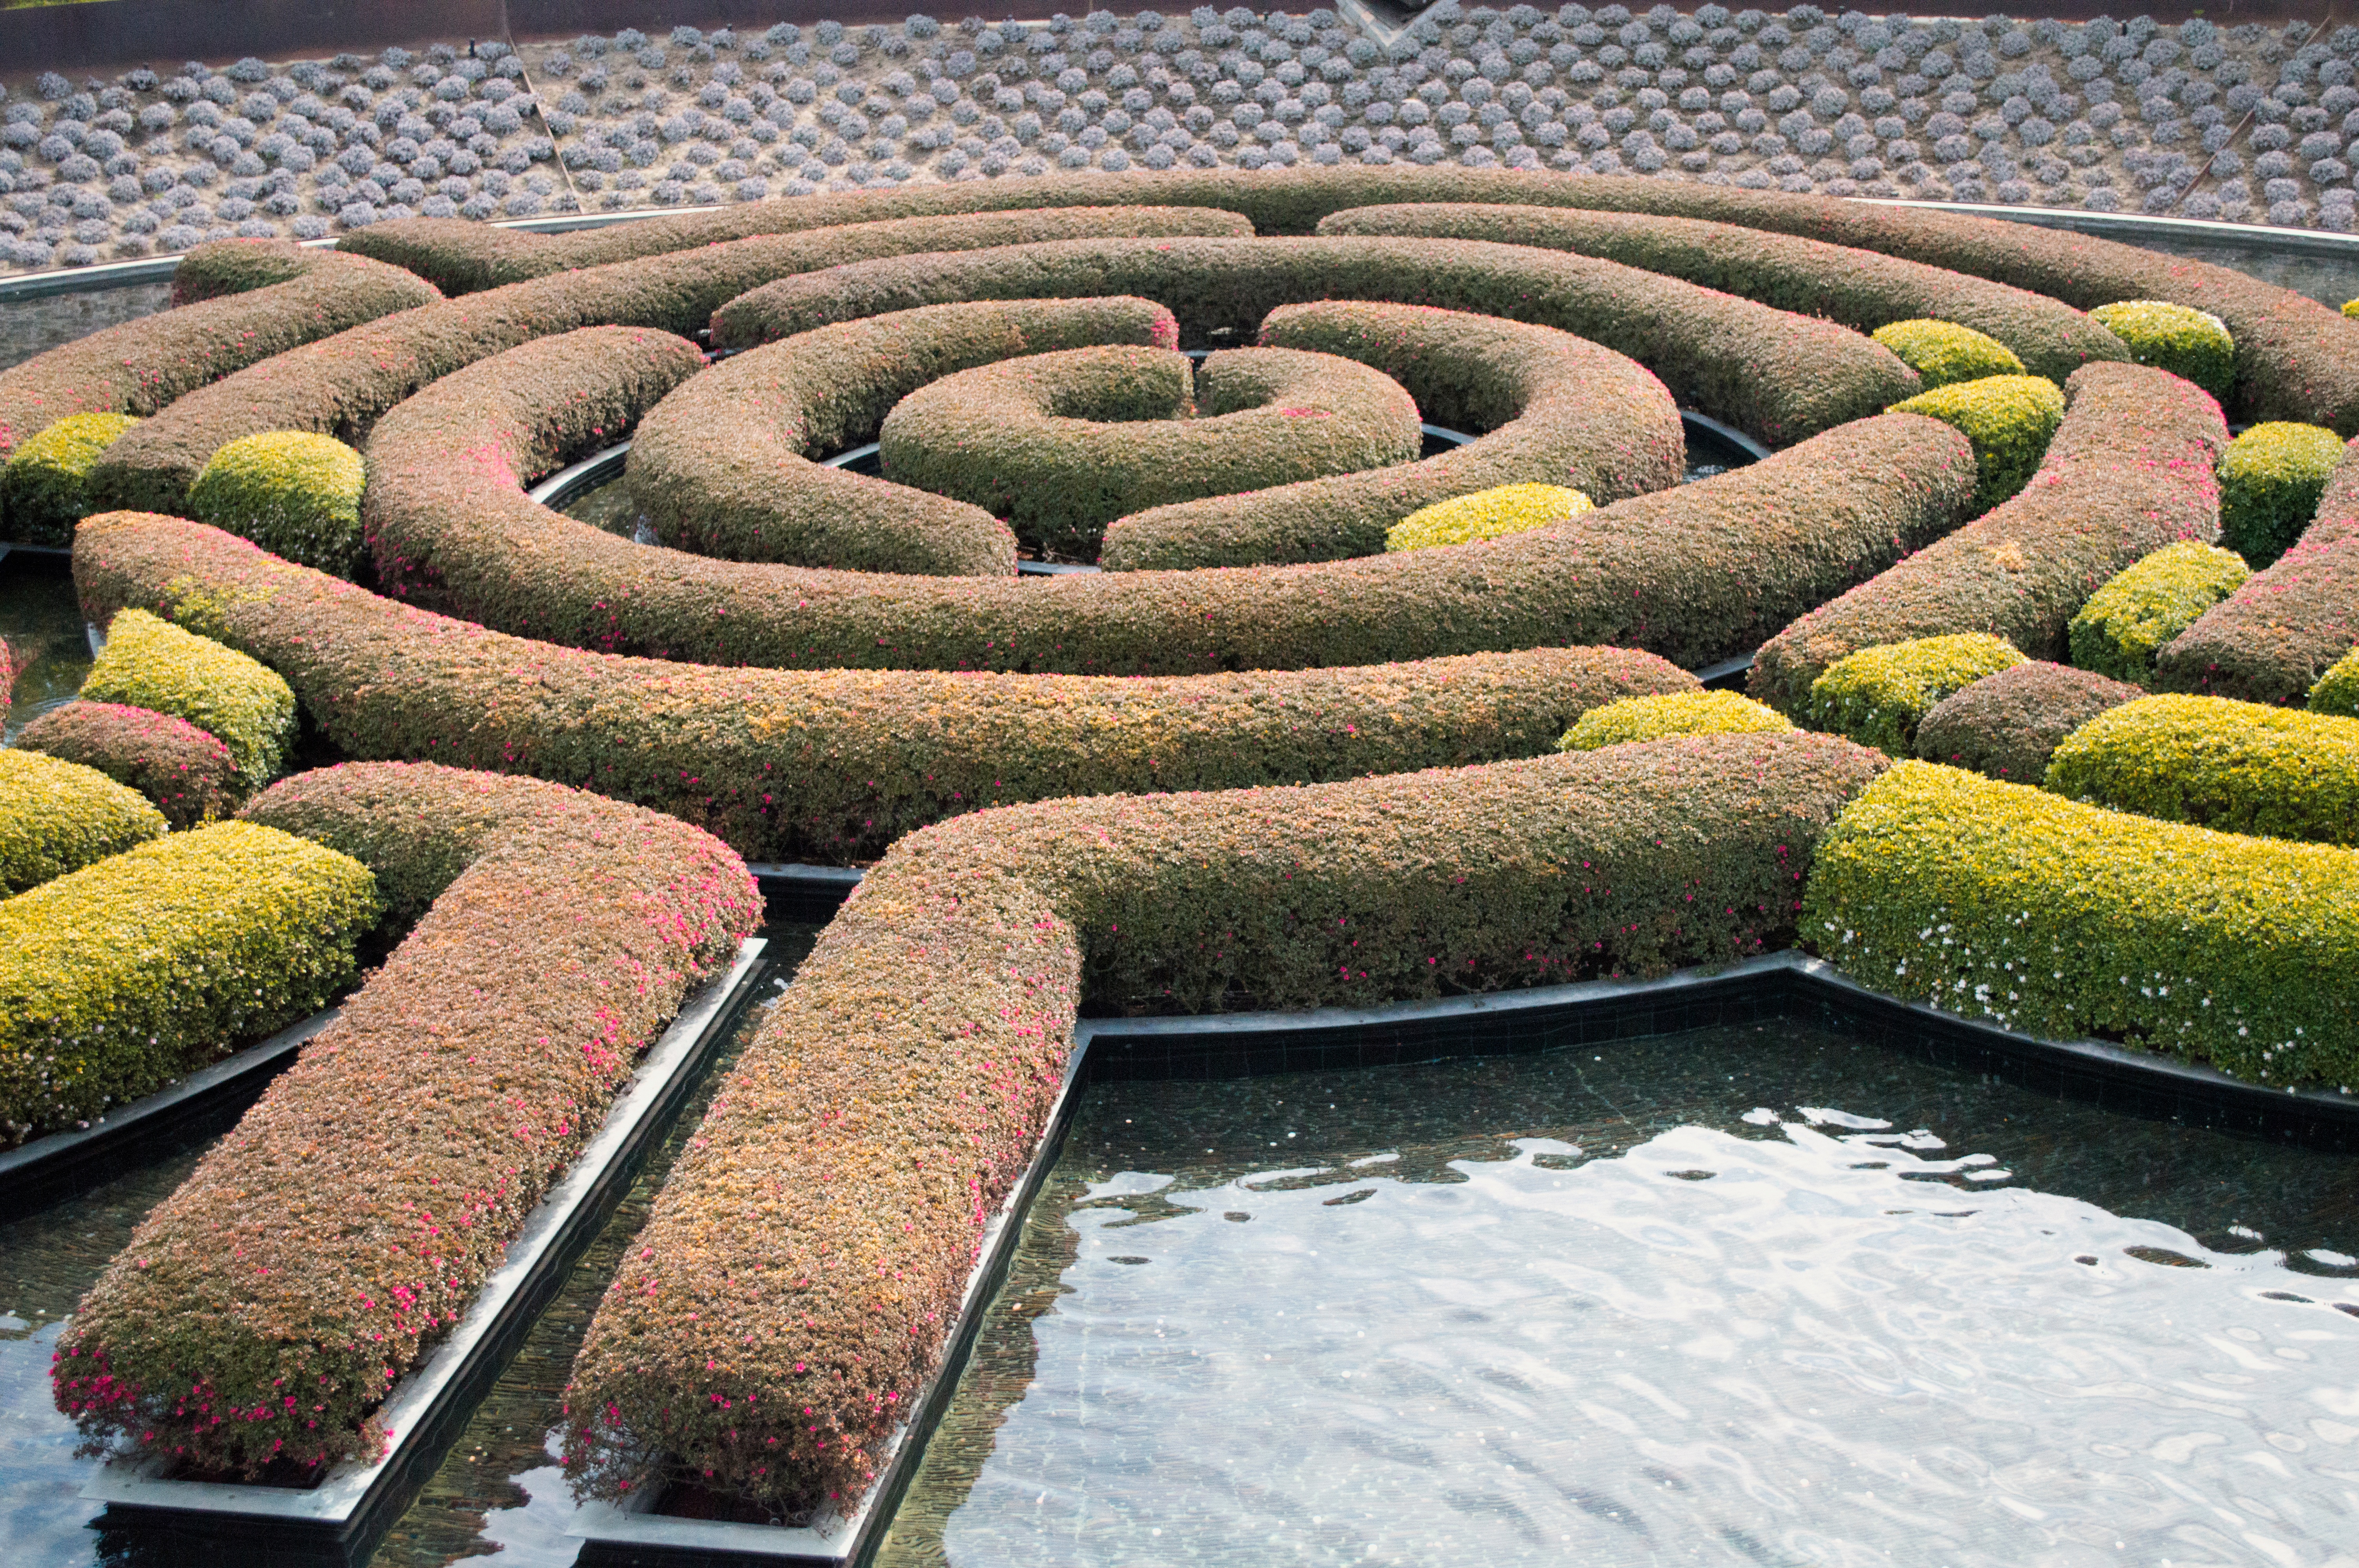
lawn, cobblestone, soil, garden, flooring, outdoor structure